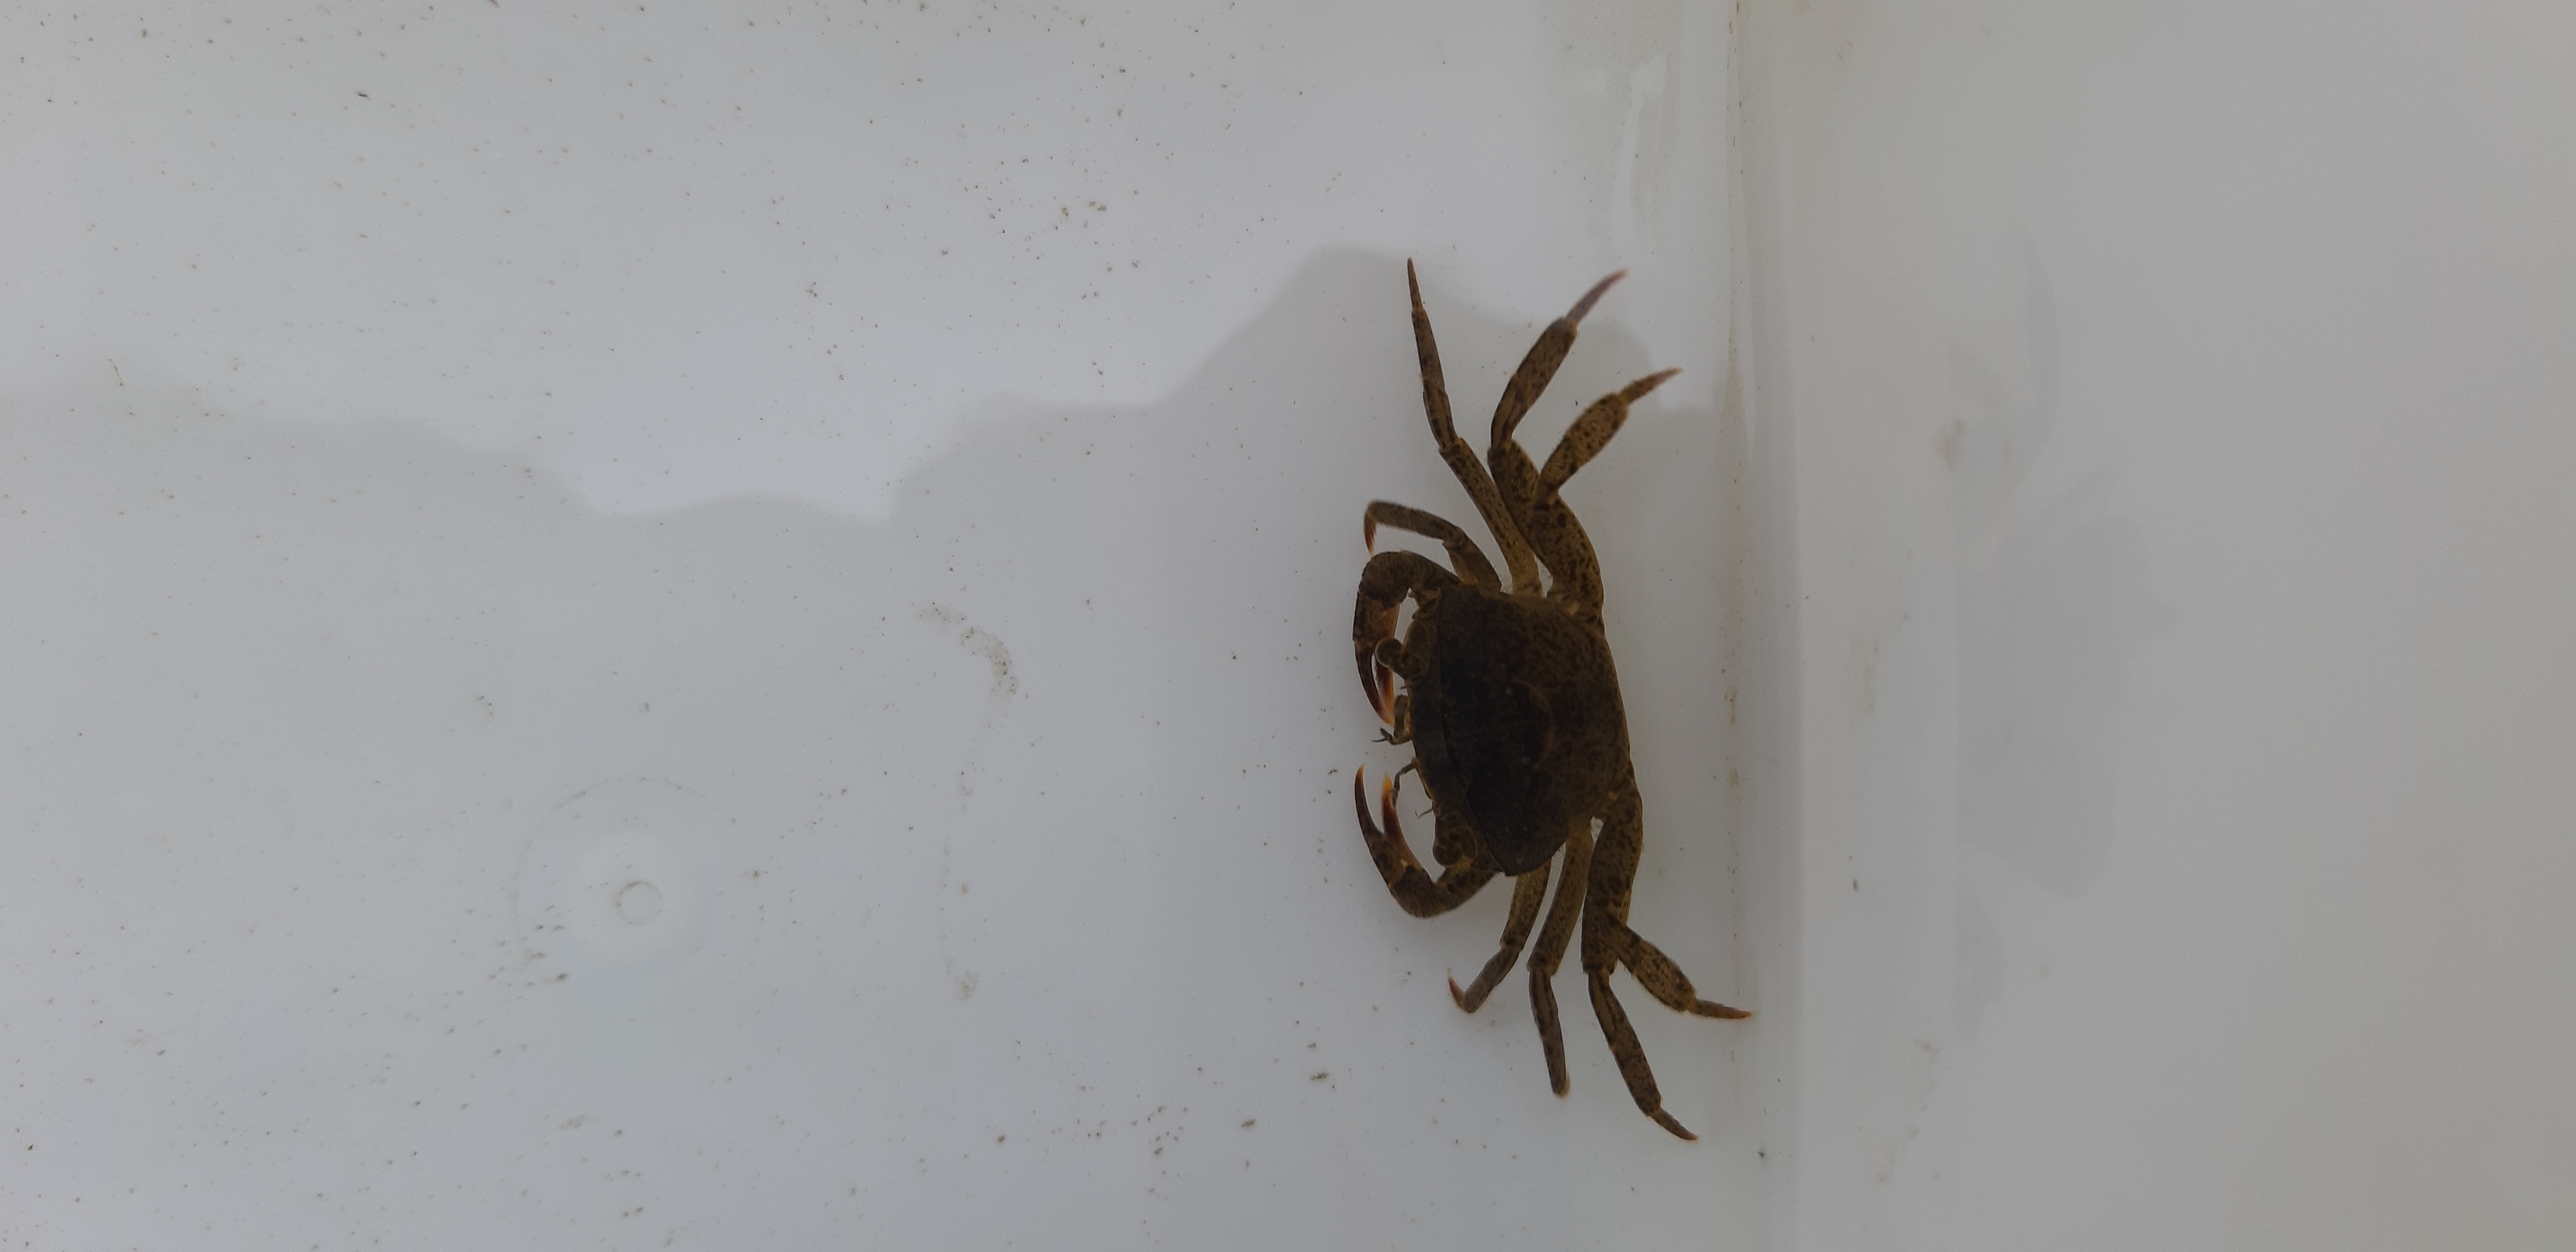
Macroinvertebrate group: crabs_and_shrimps